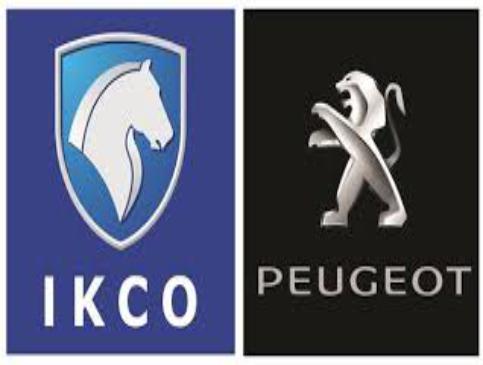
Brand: ikco
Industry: Transportation